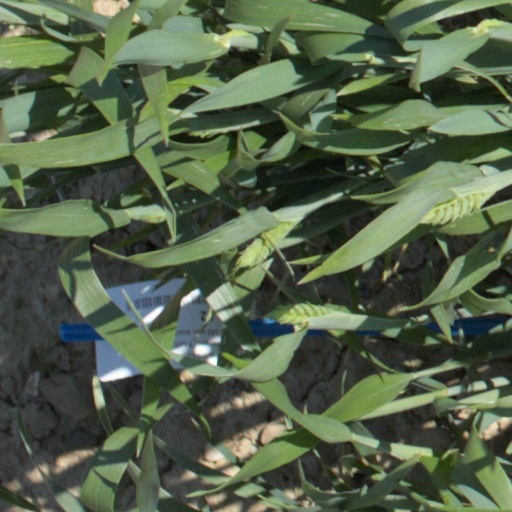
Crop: wheat